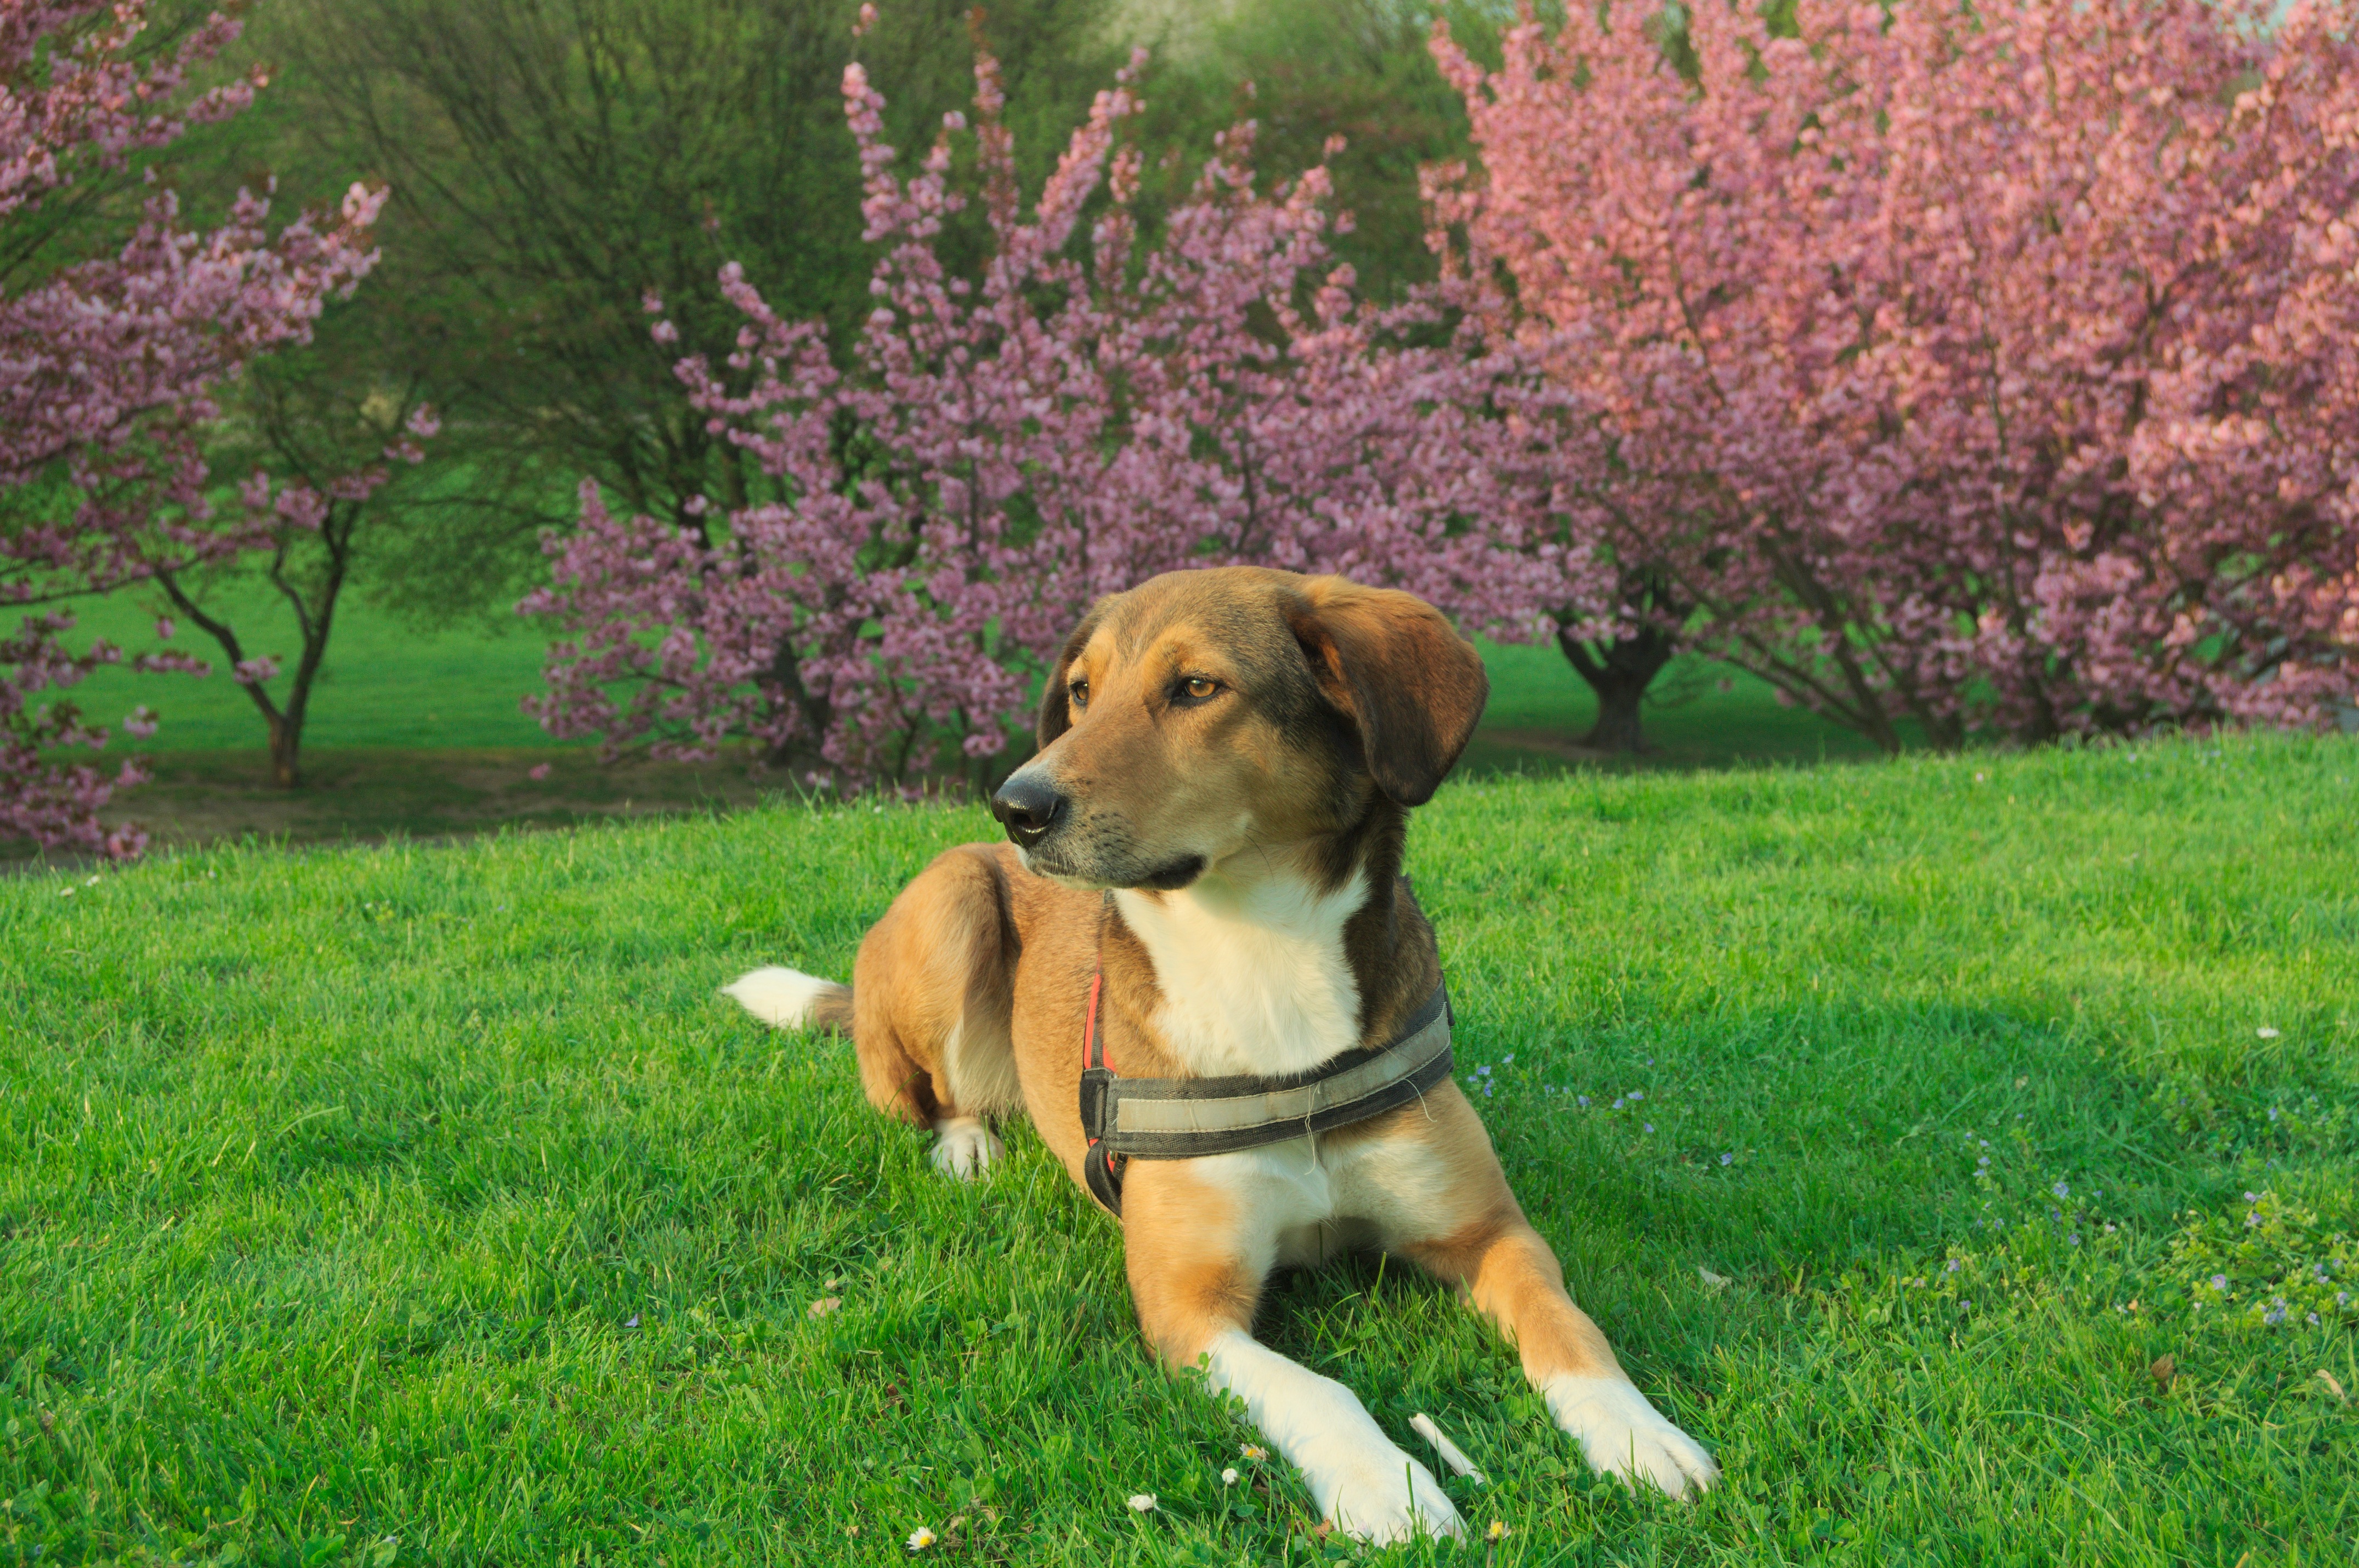
lawn, meadow, puppy, dog, pet, park, mammal, hybrid, vertebrate, dog breed, concerns, dog like mammal, dog crossbreeds, nova scotia duck tolling retriever